Salt Lake City

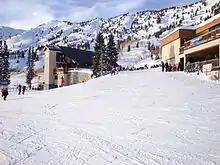
Recreational tourism in the Wasatch Mountains is a major source of employment.

In the Avenues neighborhood, north–south streets are given letters of the alphabet, and east–west streets are numbered in blocks, smaller than those in the rest of the city.